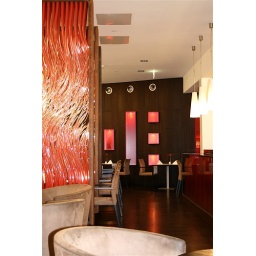
bar and restaurant in our hotel in vienna. named after the artist who did the glass pieces.